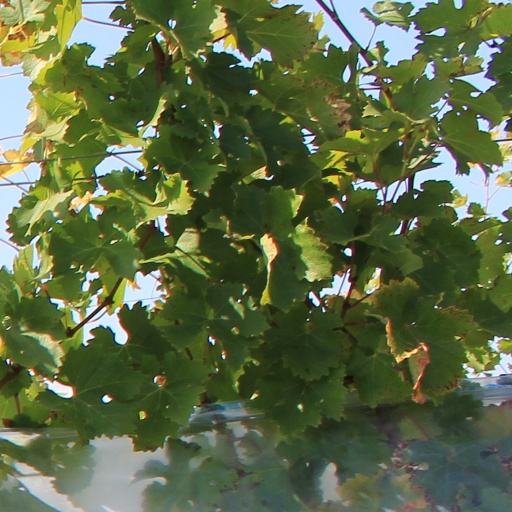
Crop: grape